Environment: lab
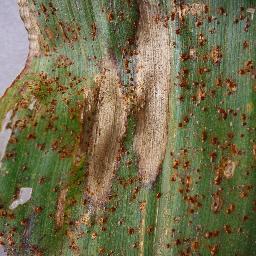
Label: northern_corn_leaf_blight